2 Hours Doing Nothing

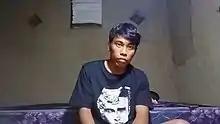
A still from the video

"2 Hours Doing Nothing" was a two-hour video created by Madurese YouTuber Muhammad Didit, published on his YouTube channel Sobat Miskin Official (Official Broke Gang) on 10 July 2020 at 11:21:44 UTC. The video features Didit staring at the camera in his bedroom for two hours. It was originally intended to be a 10-minute video. It surpassed four million views, and a mobile game of the same name was later published.